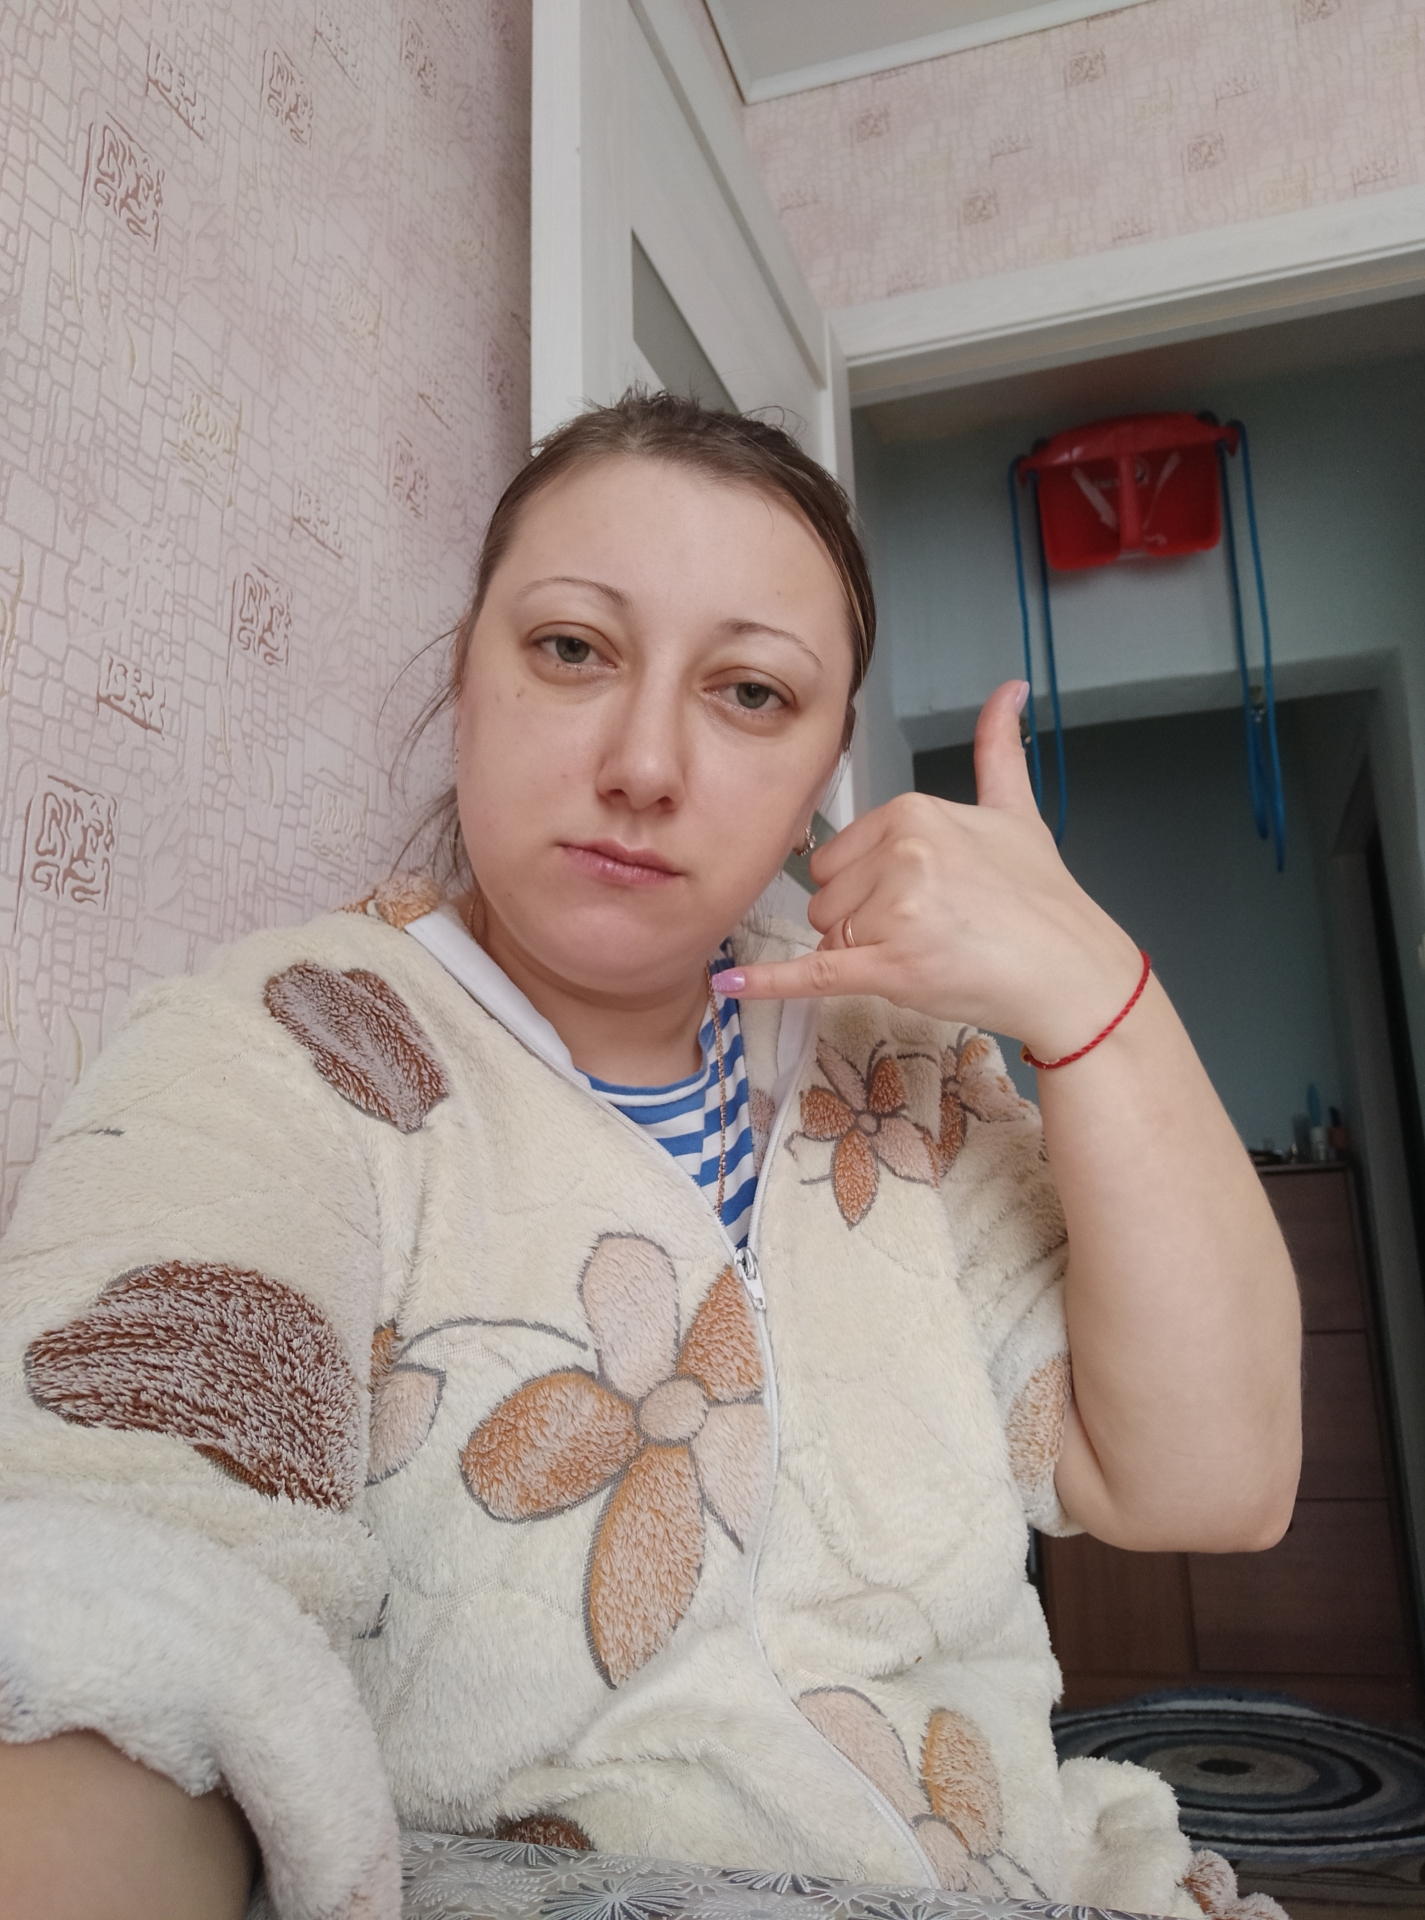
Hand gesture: call